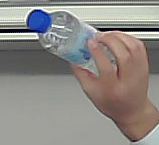
Product: nestle_water